Logan Stanley

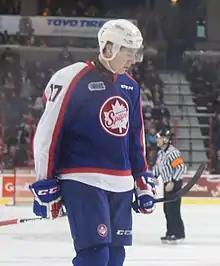
Stanley with the Windsor Spitfires in 2016

Logan Stanley (born May 26, 1998) is a Canadian professional ice hockey defenceman who is currently playing for the Winnipeg Jets of the National Hockey League (NHL). Stanley was drafted 18th overall in the 2016 NHL Entry Draft by the Jets. He most recently played for the Kitchener Rangers of the Ontario Hockey League (OHL). Stanley was born in Kitchener, Ontario, and grew up in Waterloo, Ontario.